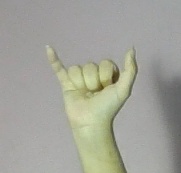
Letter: ya